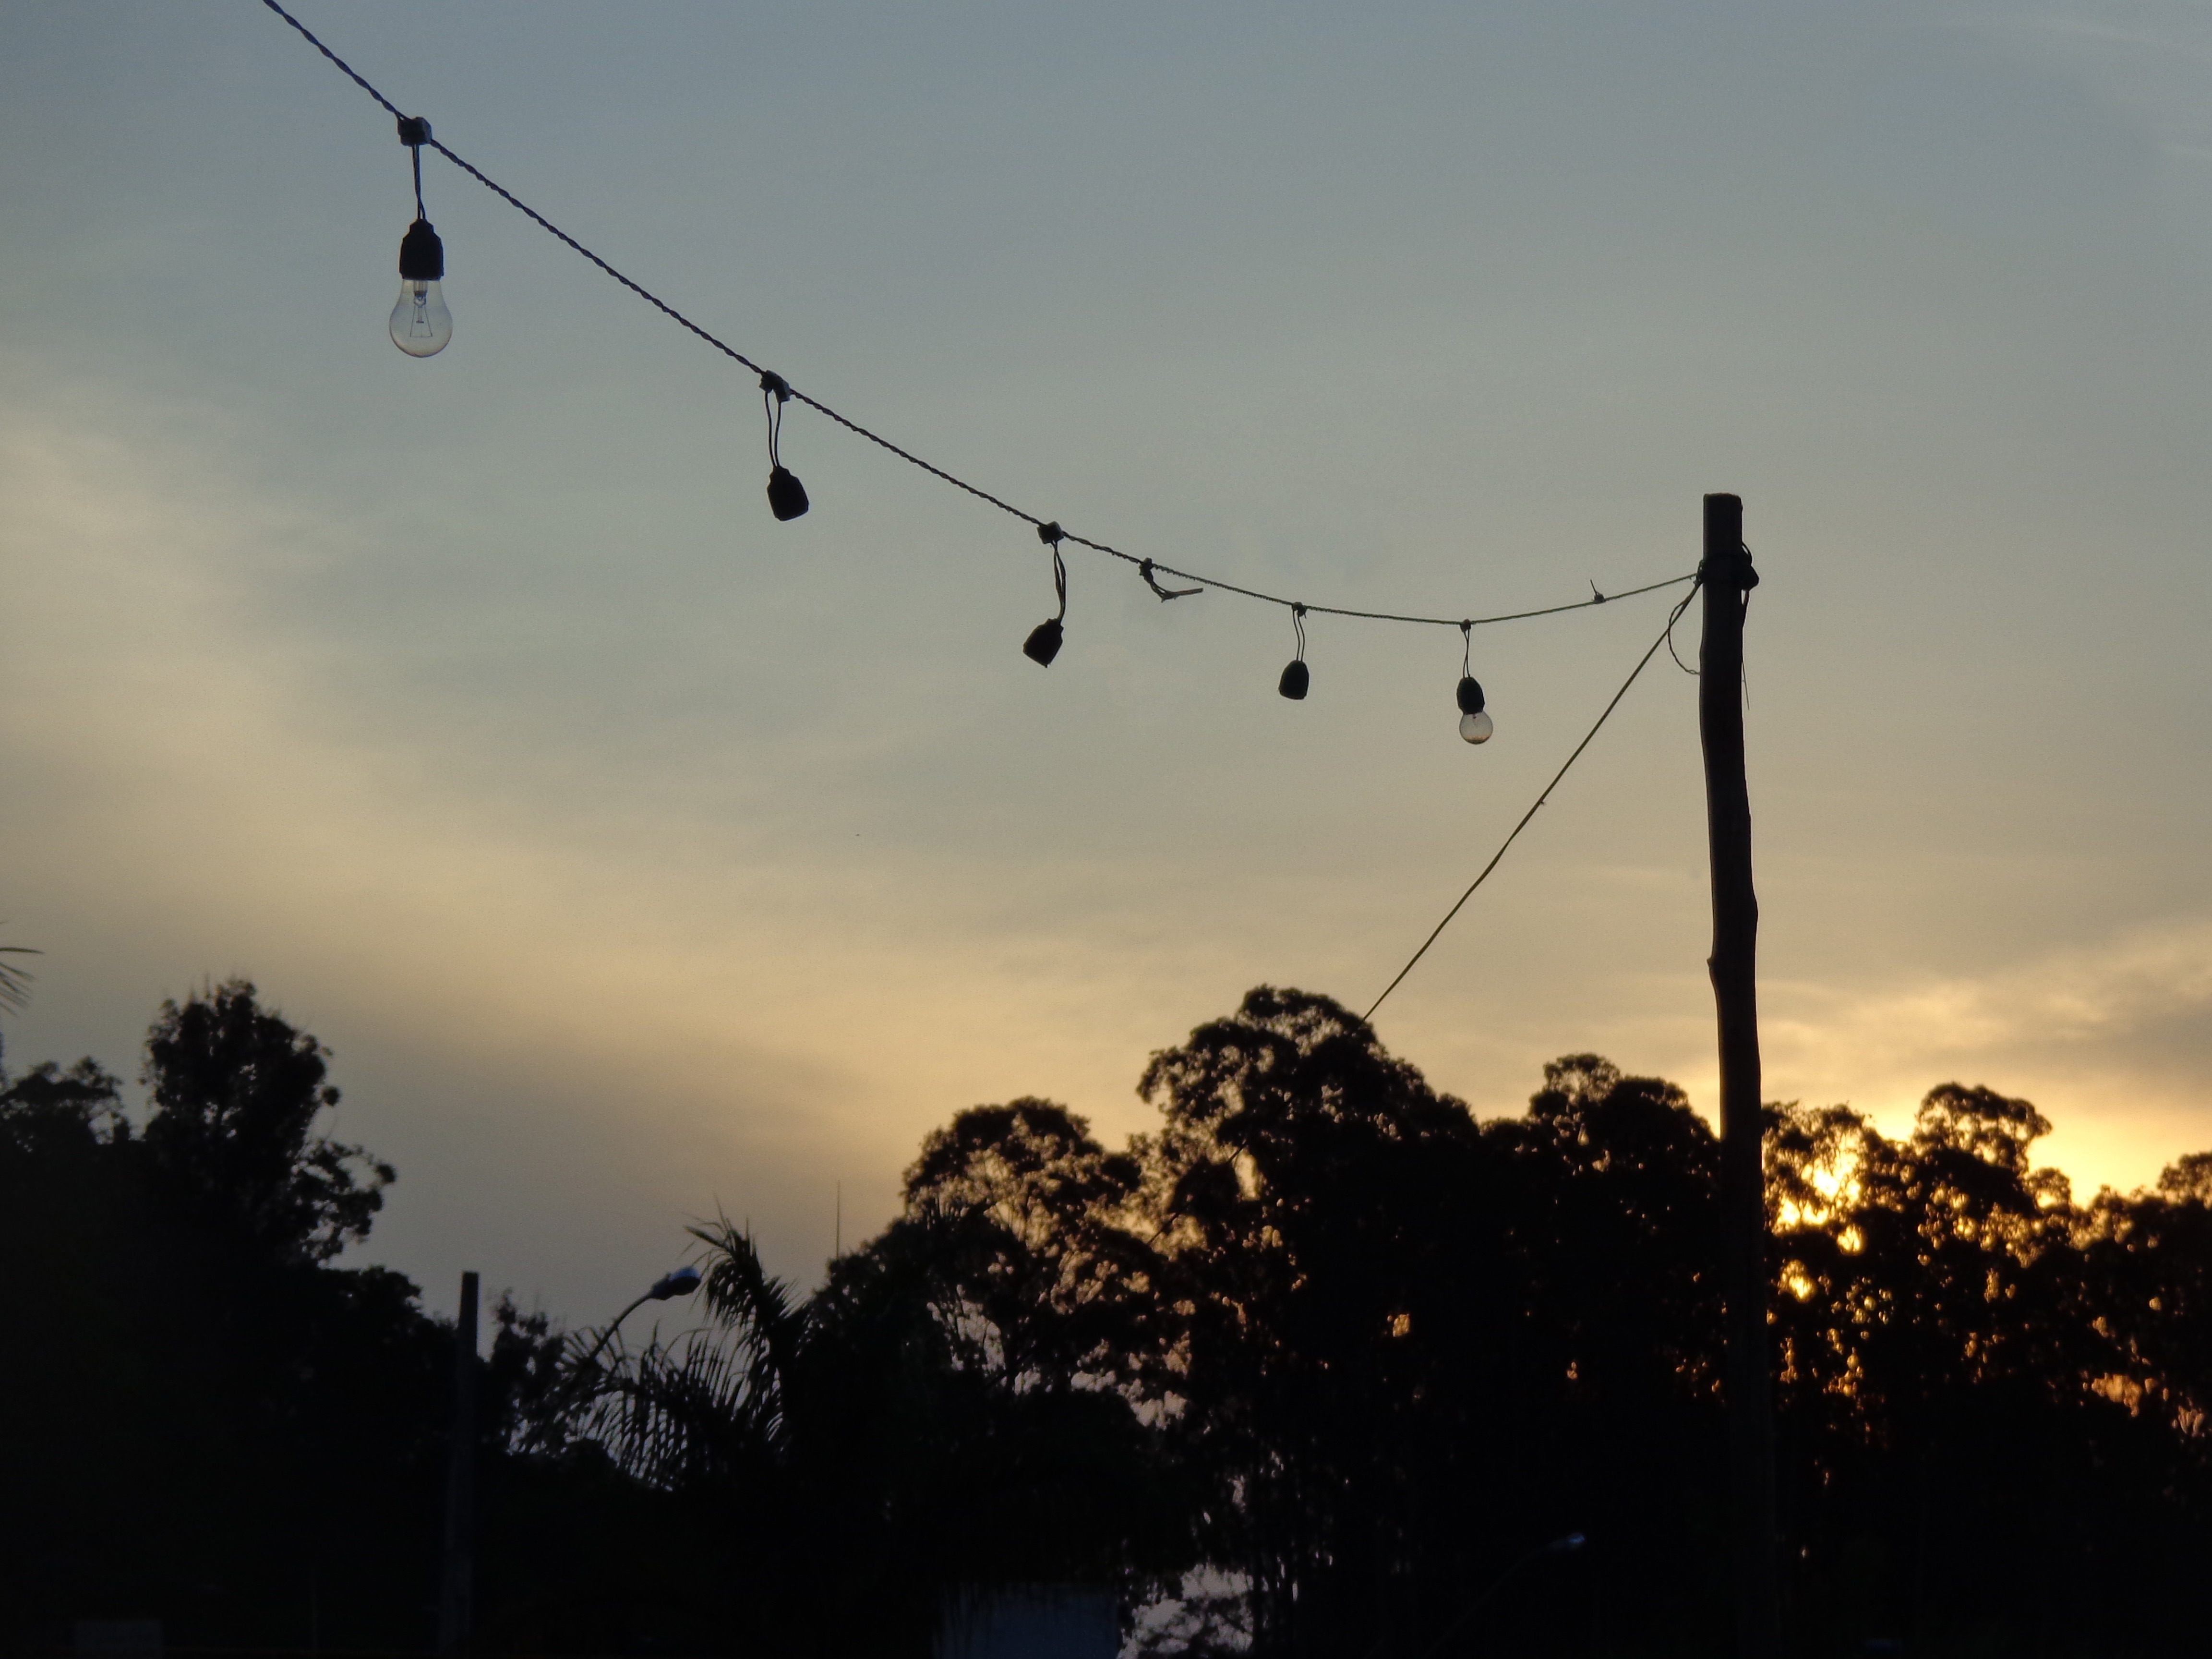
branch, light, cloud, sky, sun, sunset, sunlight, morning, dawn, dusk, evening, line, street light, lighting, light fixture, shape